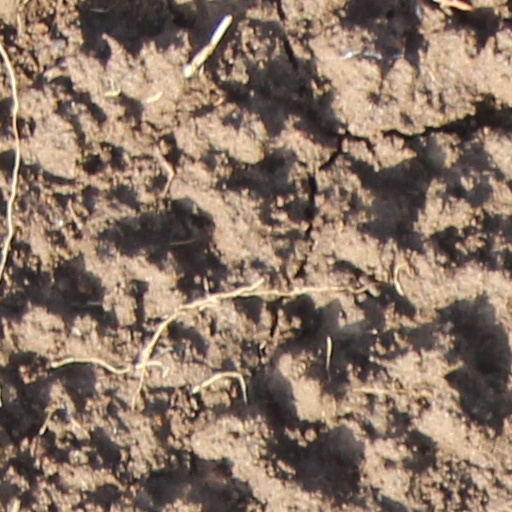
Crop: wheat